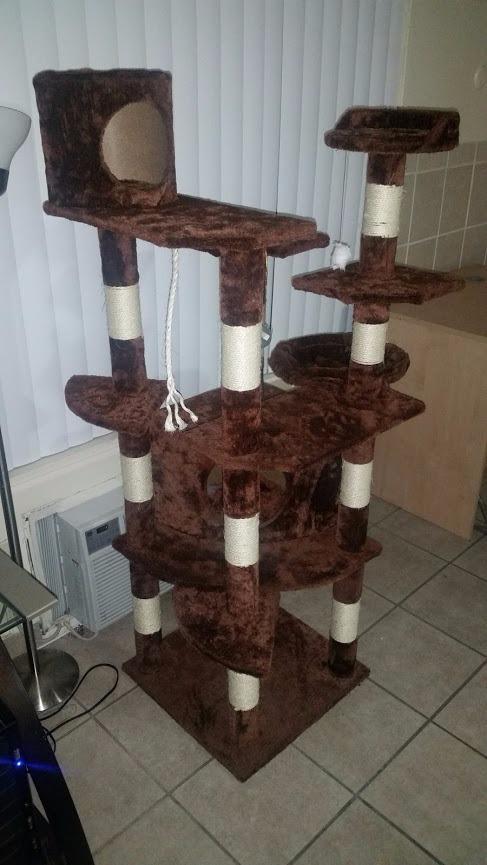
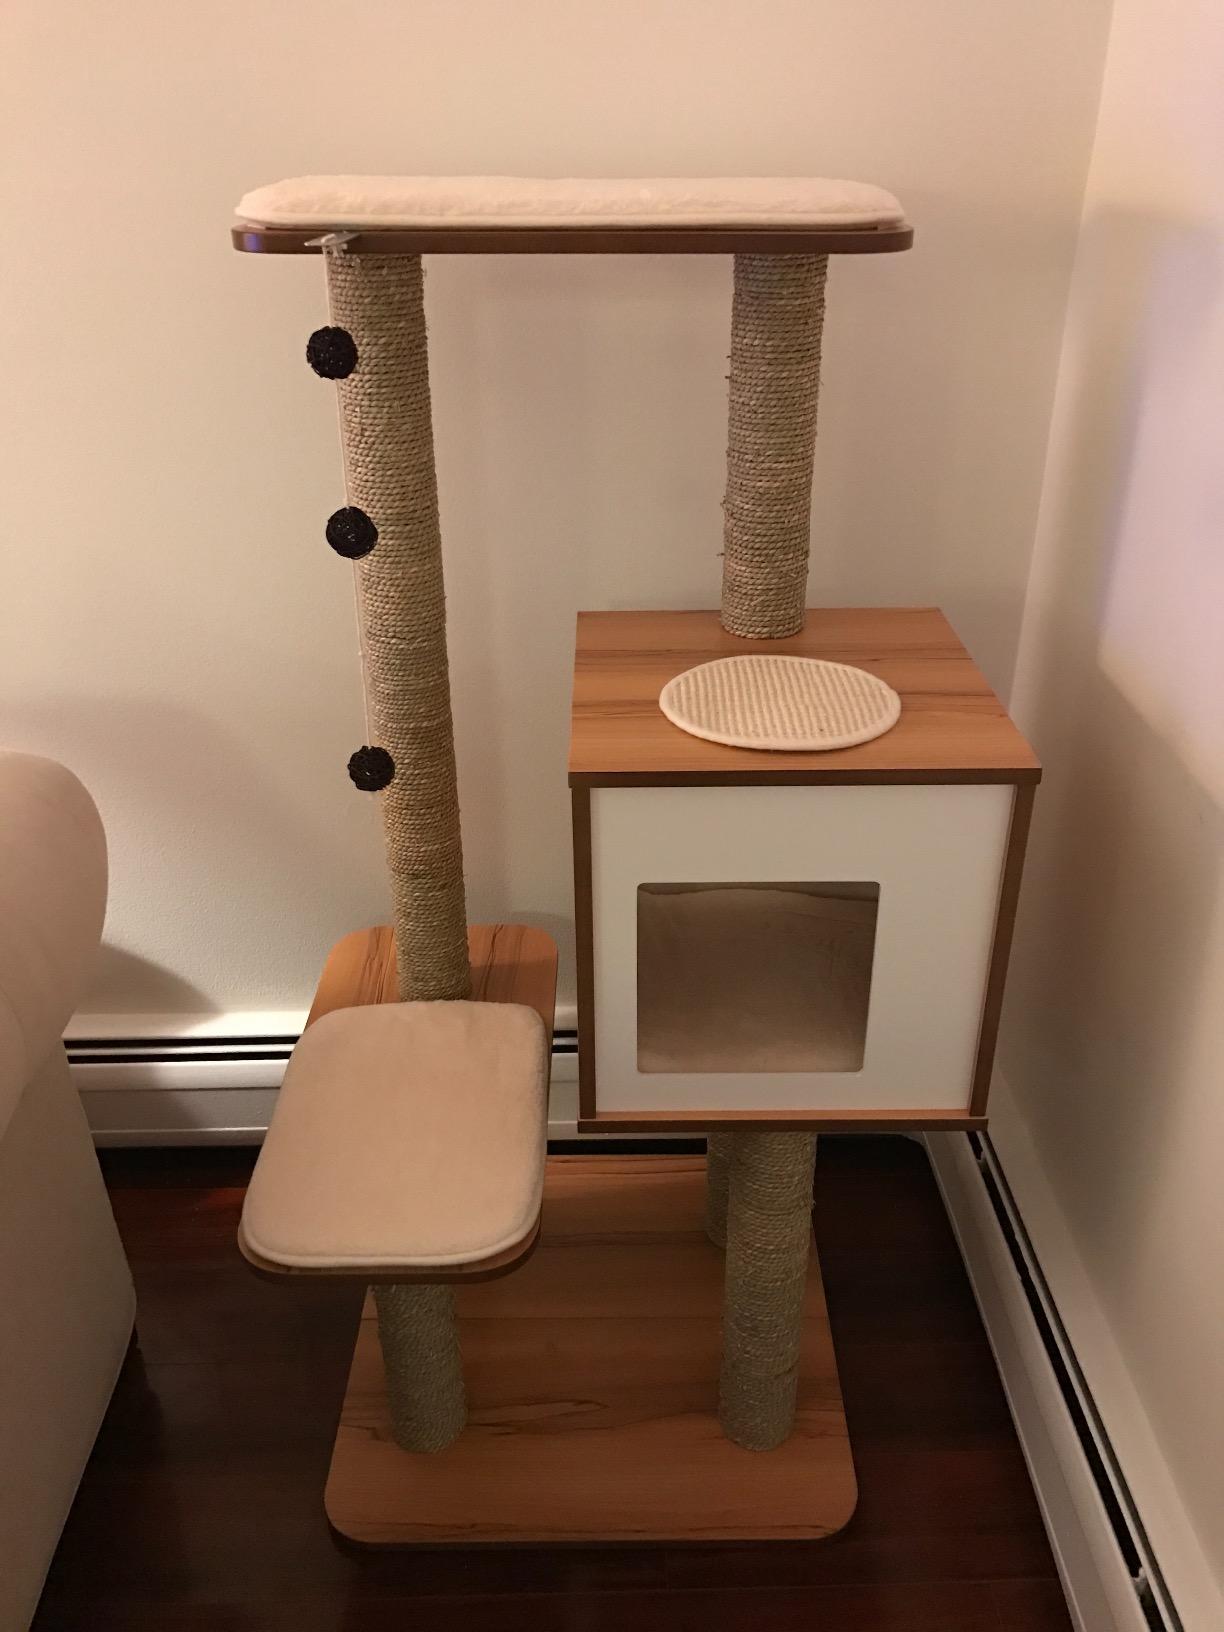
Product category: items_cat tree
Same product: no